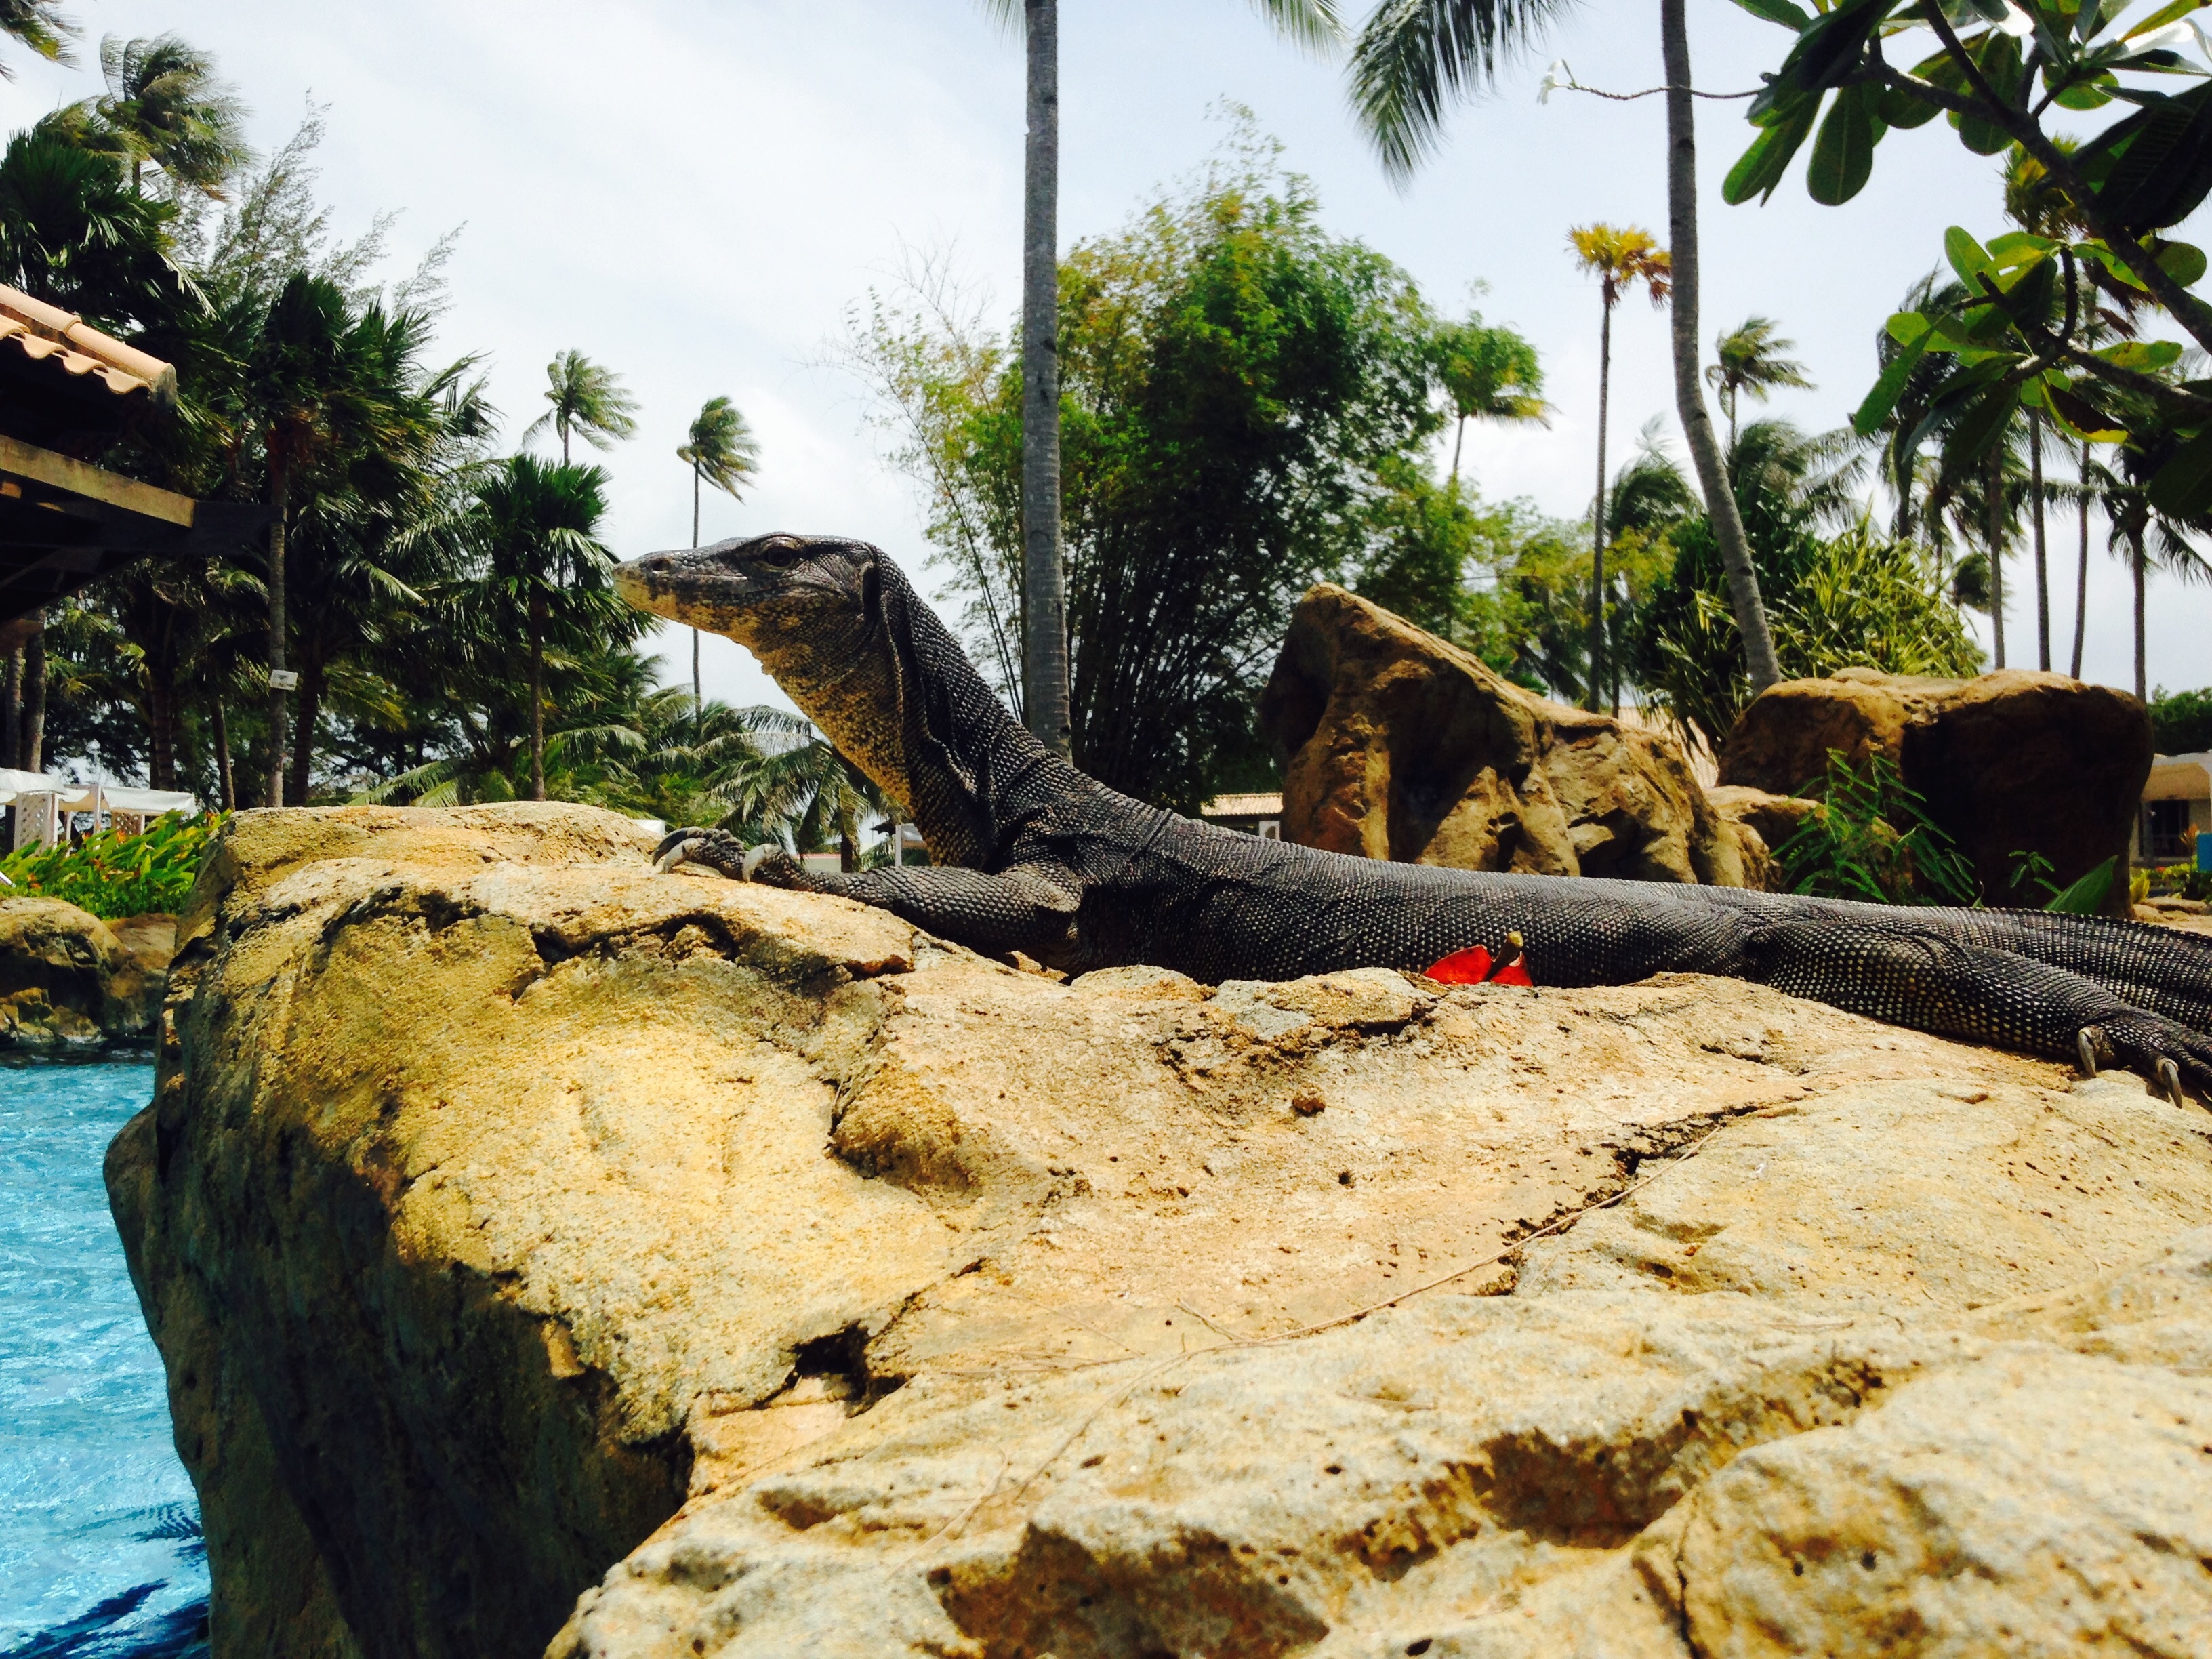
tree, nature, wildlife, sunbathing, zoo, reptile, fauna, lizard, crocodile, monitor lizard